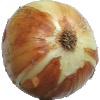
Label: Onion White 1